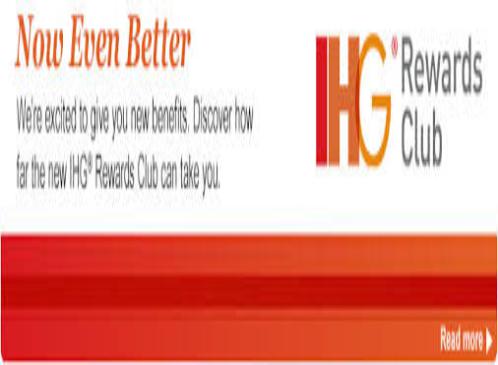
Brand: IHG
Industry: Others